MS Fridtjof Nansen

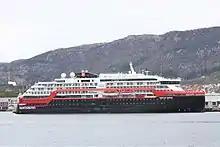
MS "Fridtjof Nansen" at the port of Bergen, Norway.

Hurtigruten AS tentatively ordered in April 2016 two newbuildings at Kleven Verft, which should be delivered in July 2018 and 2019.